Drexel 3976

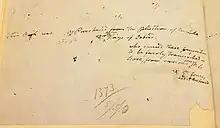
Opening inscription On Drexel 3976 by Edward Jones attributing the work to William Hays. "1373" is the lot number under which the manuscript was sold at the sale of Edward F. Rimbault's library

A handwritten statement (now pasted on the initial leaf) by Edward Jones (1752–1824) states: This Book was Purchased from the Collection of the Late Dr. Wm. Hays of Oxford: who caused these Compositions to be fairly transcribed in Score, from various scarce MS. & Ed. Jones, had it thus bound.